History of Queensland

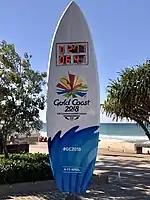
Countdown clock for the 2018 Commonwealth Games in Surfers Paradise

April 1900 saw the bubonic plague enter Queensland at Rockhampton, where it persisted until 1909.